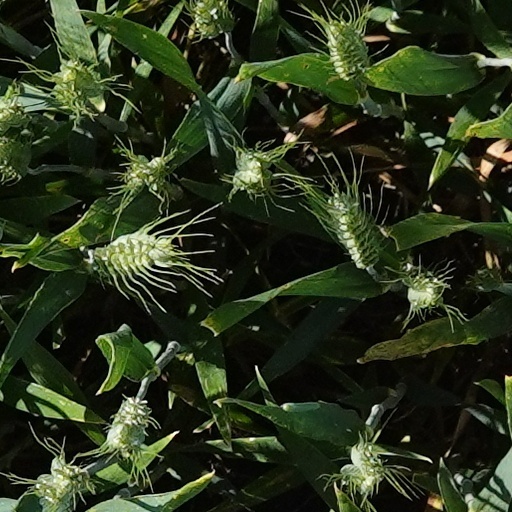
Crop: wheat